Moshannon Valley Junior/Senior High School

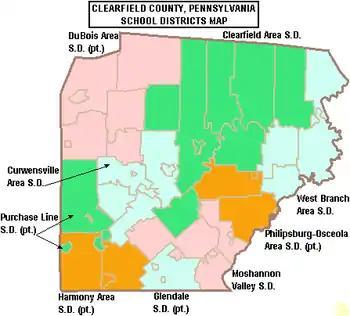
Map of Clearfield County, Pennsylvania Public School Districts

Moshannon Valley Junior/Senior High School is a public high school located near the borough of Houtzdale, Pennsylvania. The high school serves students from most of southeastern Clearfield County. The school's mascot is the Black Knights. The school is part of the Moshannon Valley School District.